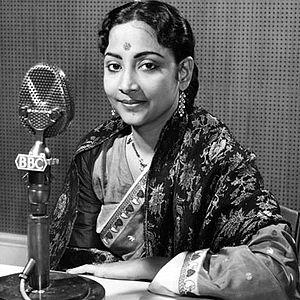
Geeta Dutt, née le 23 novembre 1930 à Faridpur, dans le Bengale oriental et morte le 20 juillet 1972, est une chanteuse indienne qui a fait partie de l'équipe Guru Dutt, du nom de son mari.